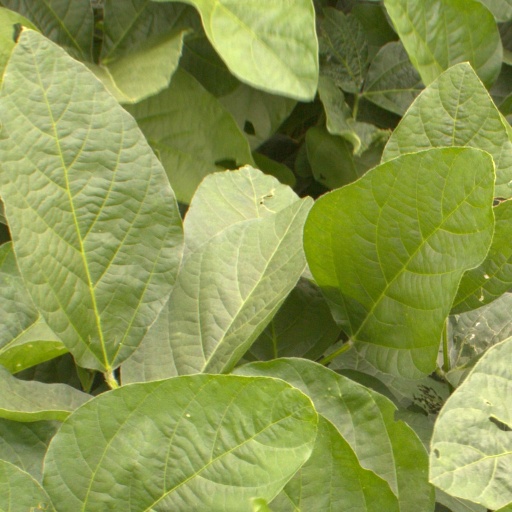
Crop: soybean